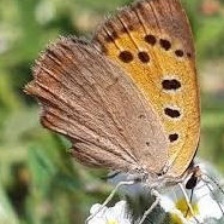
Species: PURPLISH COPPER
Butterfly family (ImageNet category): lycaenid_butterfly